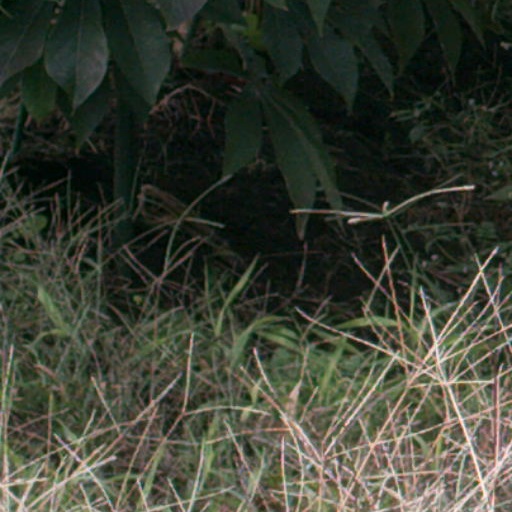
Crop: cassava